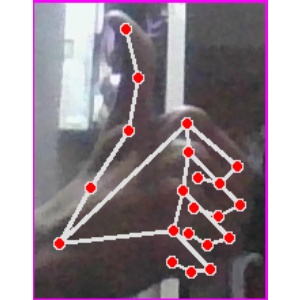
अक्षर: थ